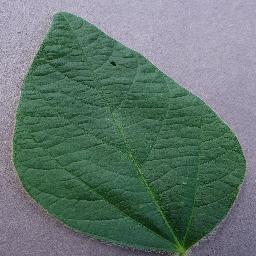
Label: Soybean___healthy